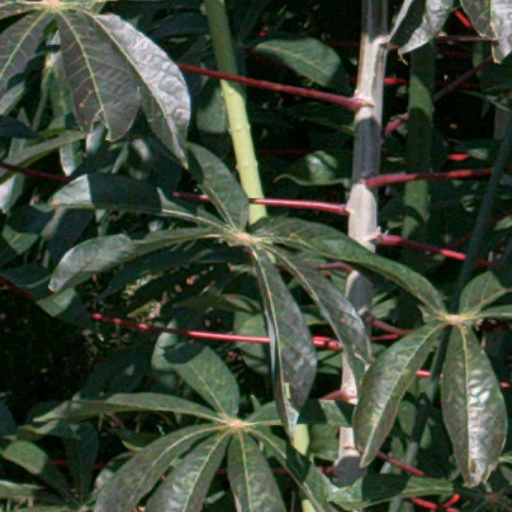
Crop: cassava